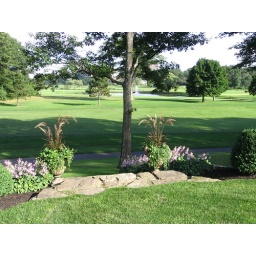
Planters overlooking golf course; red fountain grass dominant. Hostas in flower.